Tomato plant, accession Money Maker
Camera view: bottom (45 deg); turntable rotation: 0 degrees
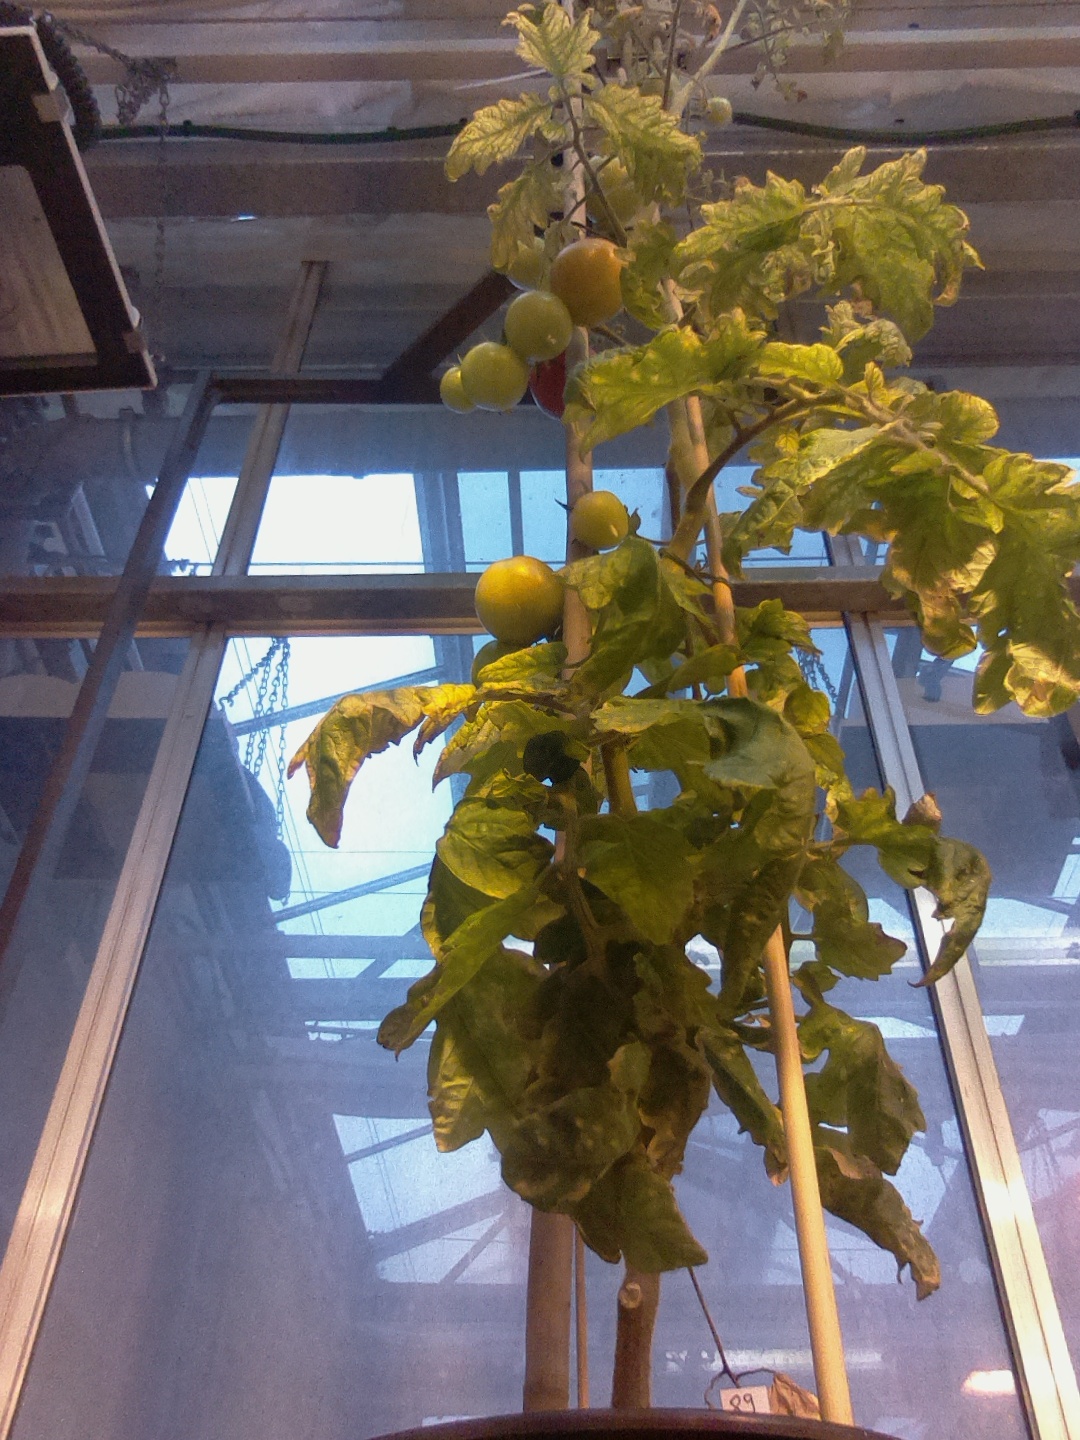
BBCH growth stage 81: 10%-20% of fruits show typical fully ripe color